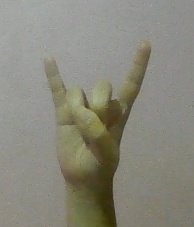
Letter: la